Rubik's Domino

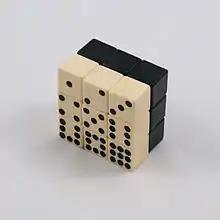
Rubik's Domino

Rubik's Domino is a hand-held puzzle similar to a Rubik's Cube. However, it has one layer removed, making it a 2×3×3 cuboid. The 3×3 faces can be turned 90-degrees as normal, but the 2×3 faces can only be turned 180 degrees. Other cuboids of 2×2×n (if n is an even number) will solve like multiple dominoes at once. When only using pairs of turns, the puzzle may be solved similarly to a 3x3. The original version had white and black plastic layers. Each 3×3 face displayed a number of dots from 1–9. More recent versions use the traditional six-colour scheme, as seen on most other twisty puzzles. It has 406,425,600 potential positions and any position can be made into a solved position in 19 moves. It was registered as US Patent number on 29 March 1983 by Ernő Rubik.